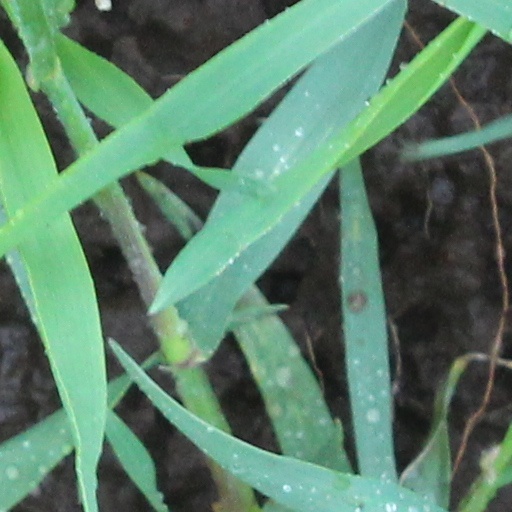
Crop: wheat